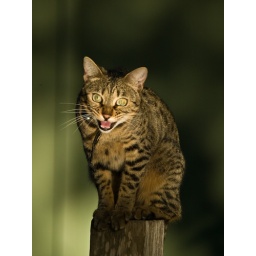
Just one of the several cats next door - caught in the low afternoon light.... reflected off the pool.